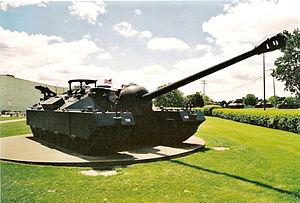
Le char T28 ou 105 mm Gun Motor Carriage T95 est un projet de chasseur de chars super-lourd développé aux États-Unis à partir de 1945 dans la perspective d'attaquer la Ligne Siegfried, puis d'un débarquement au Japon. Deux exemplaires ont été construits par la Pacific Car and Foundry Co. et un seul subsiste aujourd'hui.